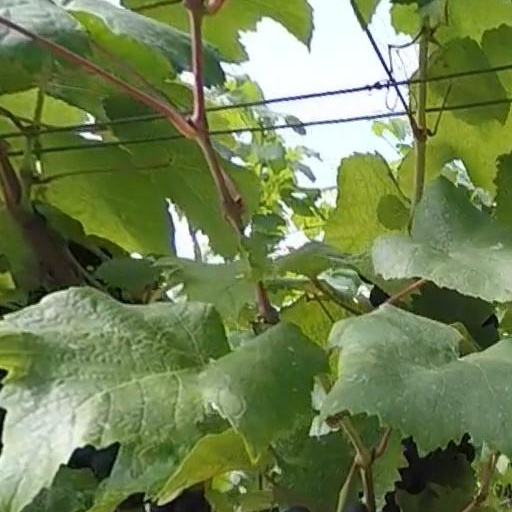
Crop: grape